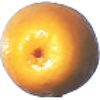
Label: Kumquats 1